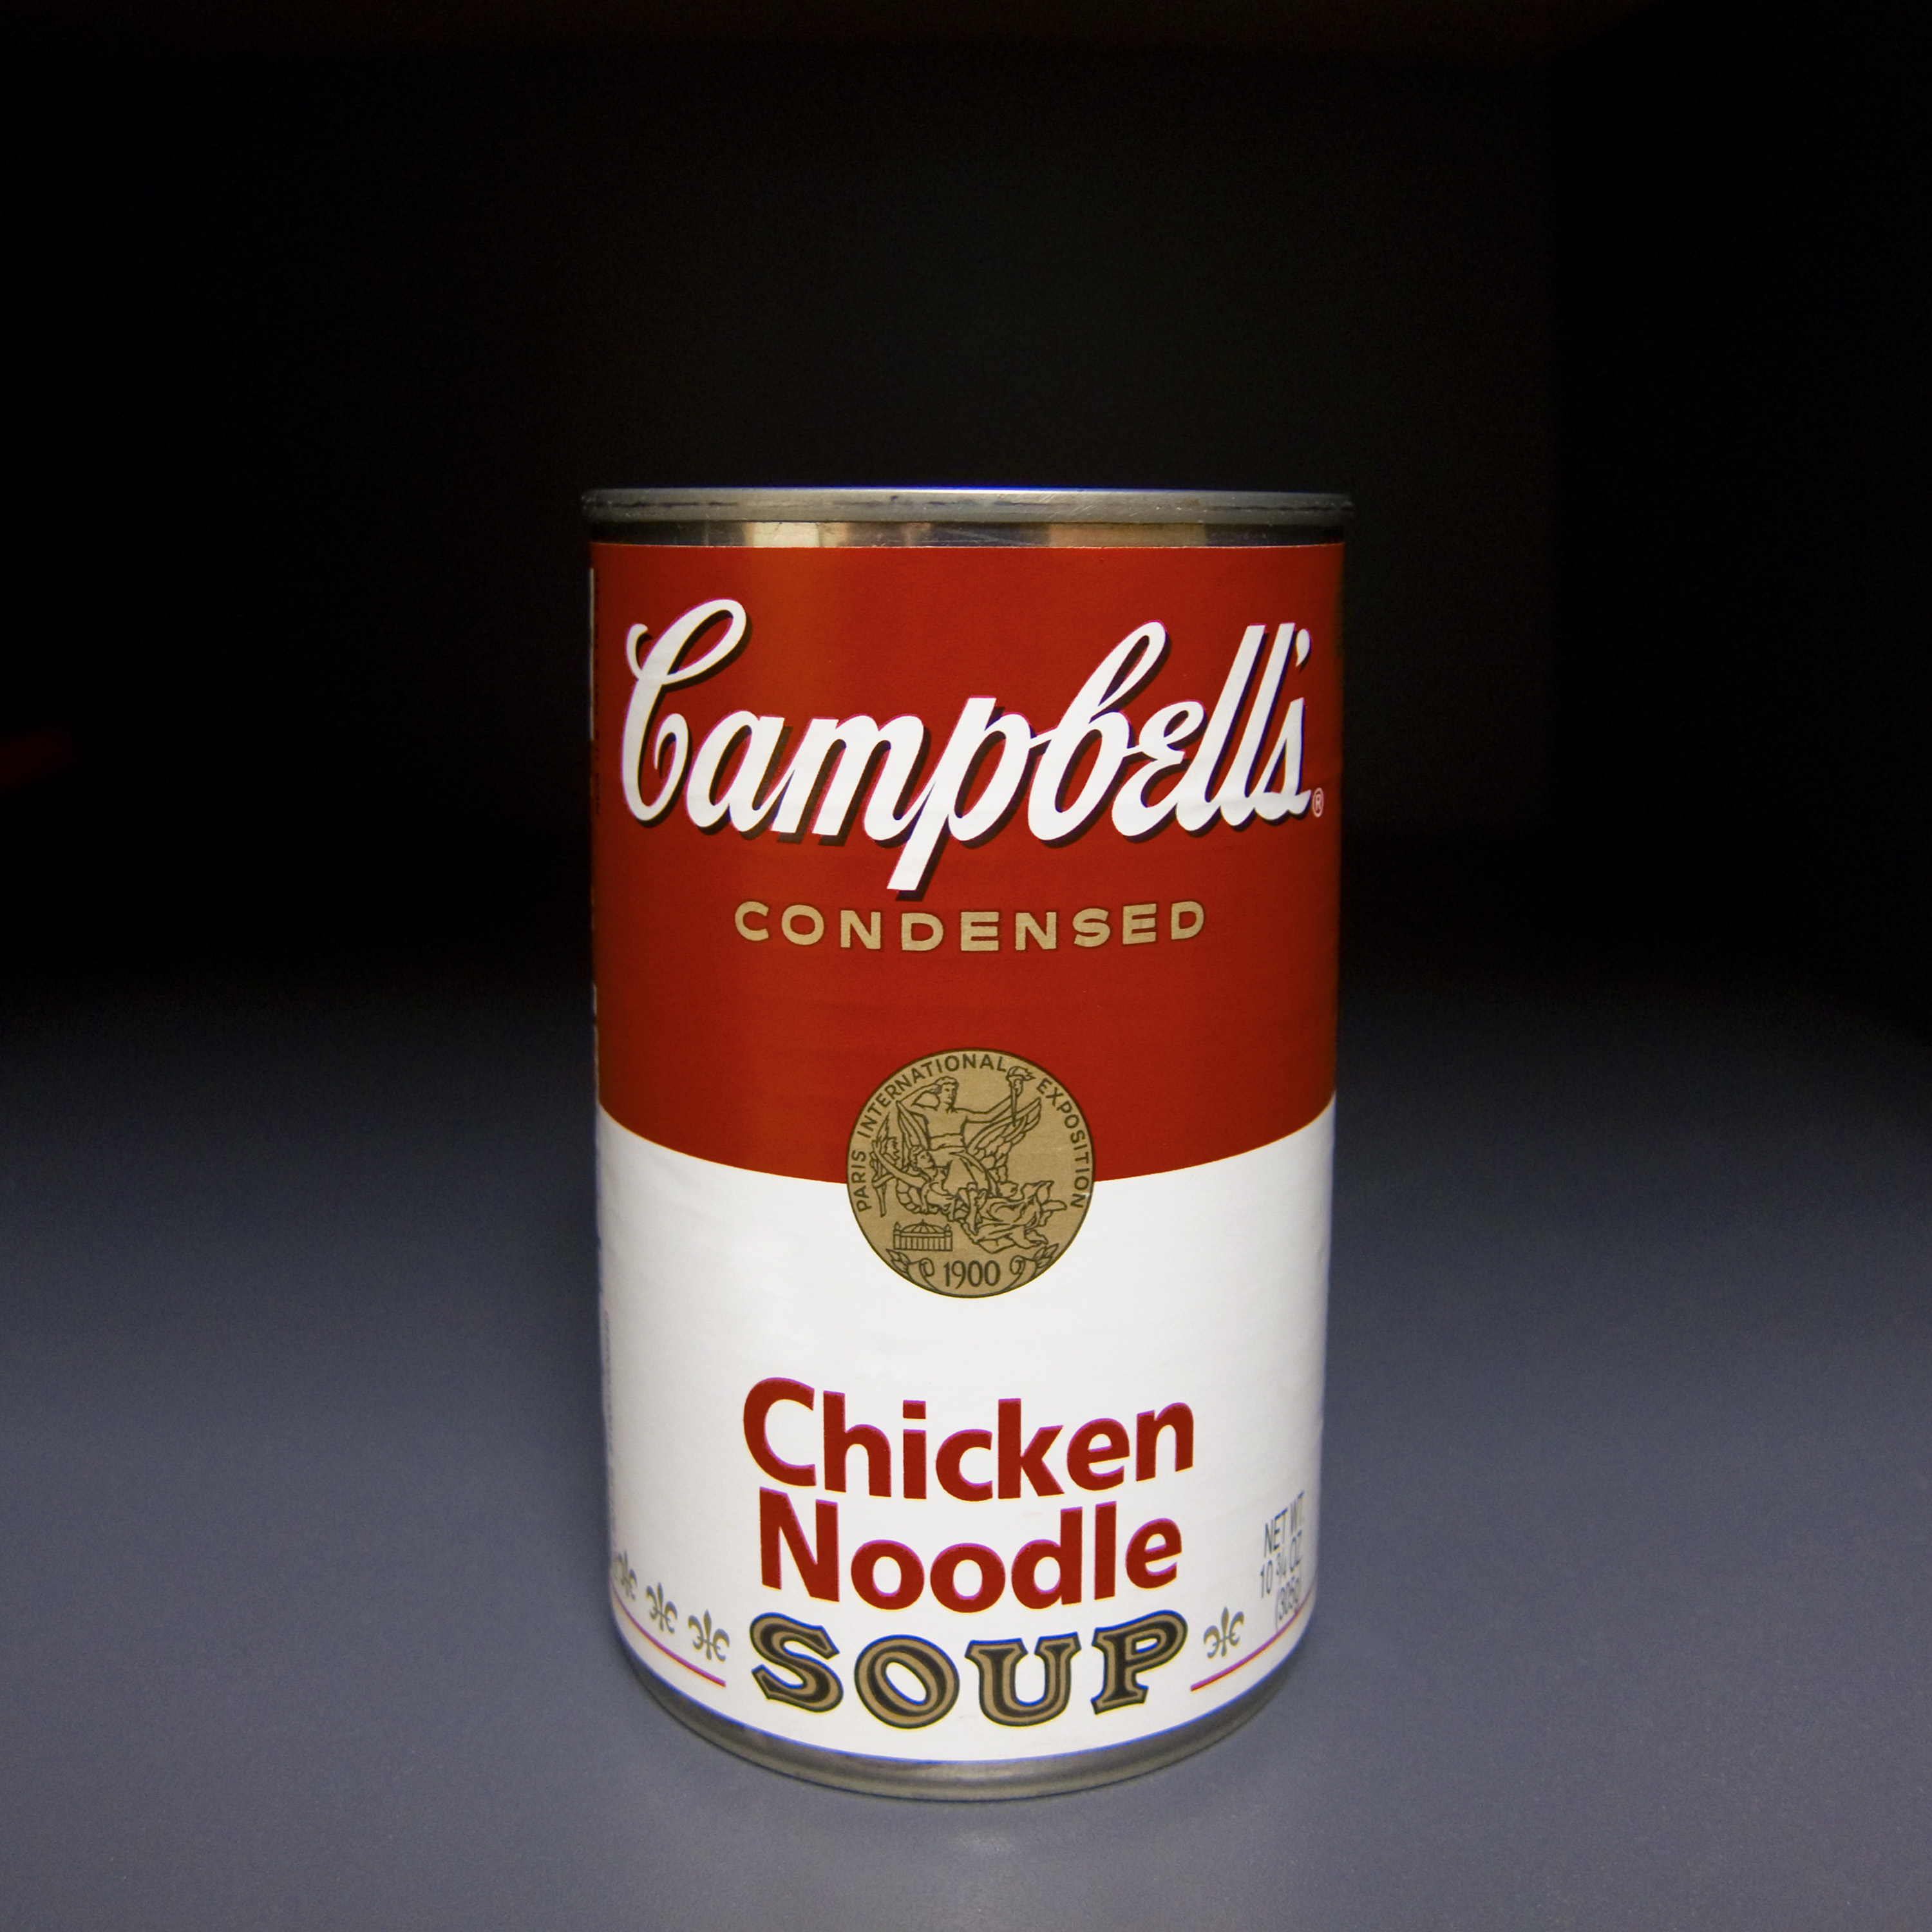
food, produce, drink, dairy product, liqueur, campbells, chickennoodlesoup, flavor, distilled beverage